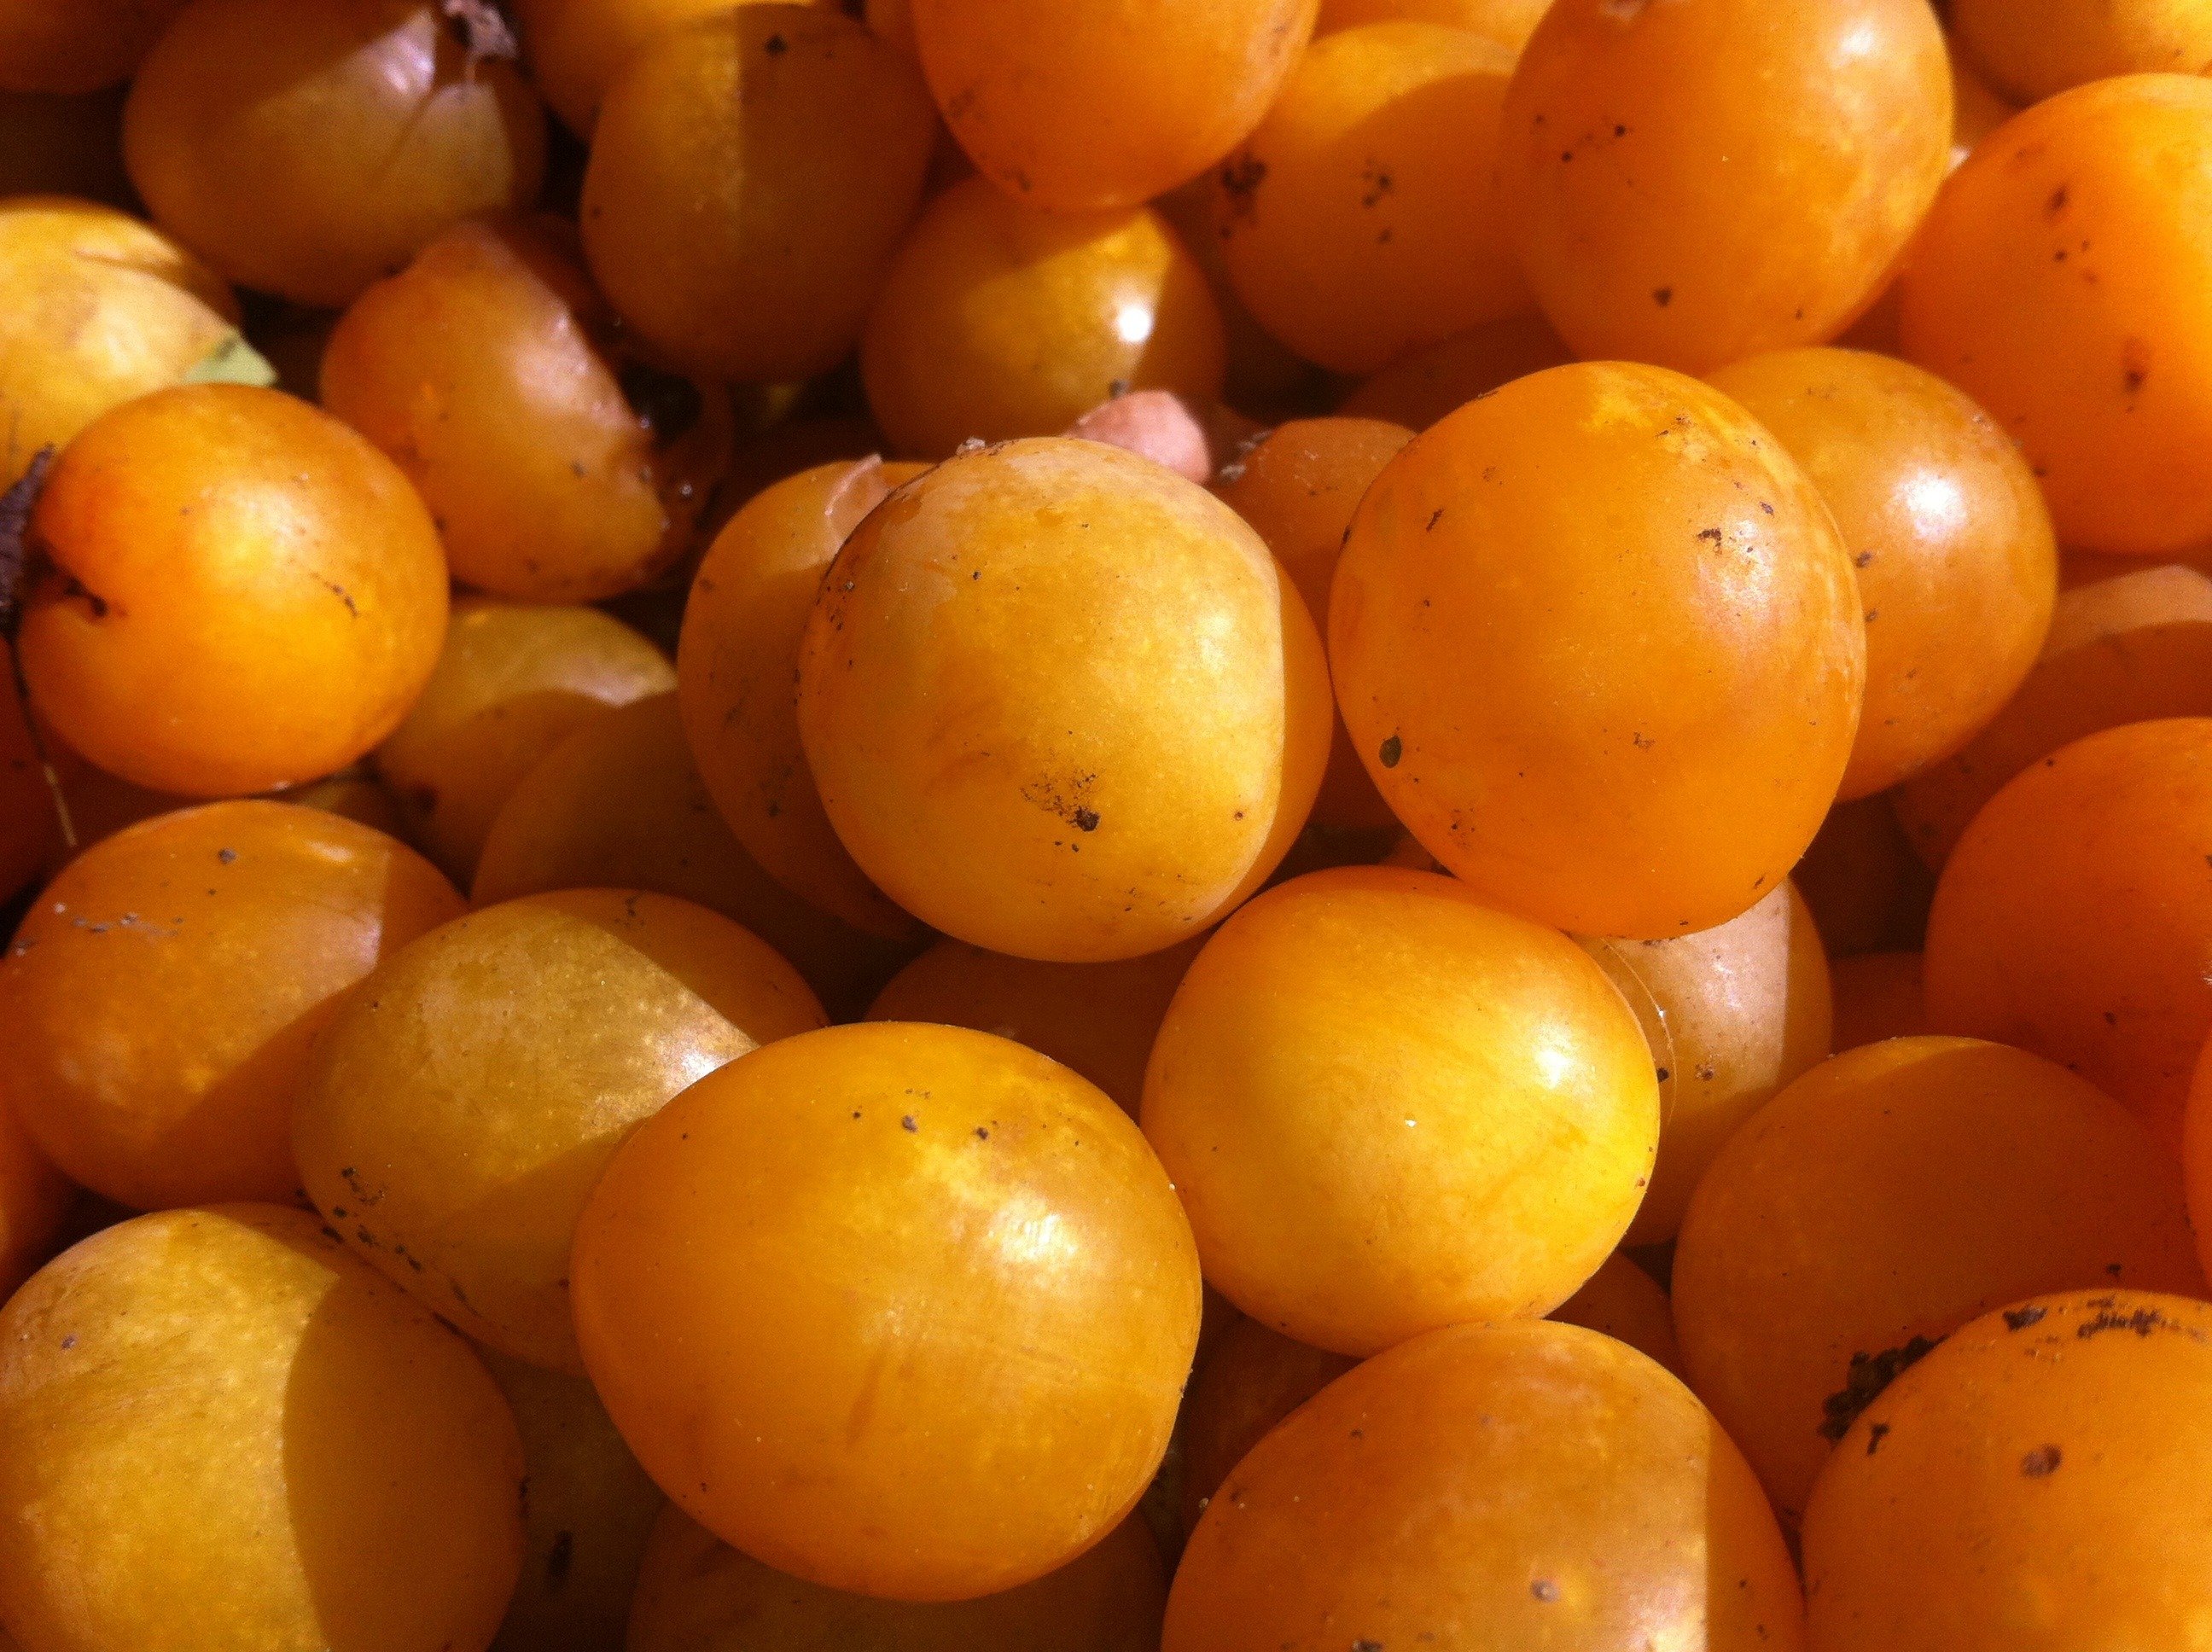
plant, fruit, sweet, ripe, orange, food, produce, vegetable, savory, plum, apricot, fruit tree, tangerine, kumquat, clementine, persimmon, diospyros, citrus, flowering plant, greengage, prunus domestica, bitter orange, noble plum, loquat, mandarin orange, land plant, tangelo